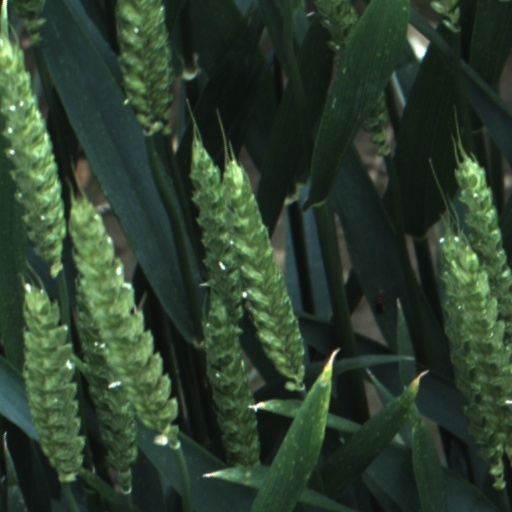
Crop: wheat